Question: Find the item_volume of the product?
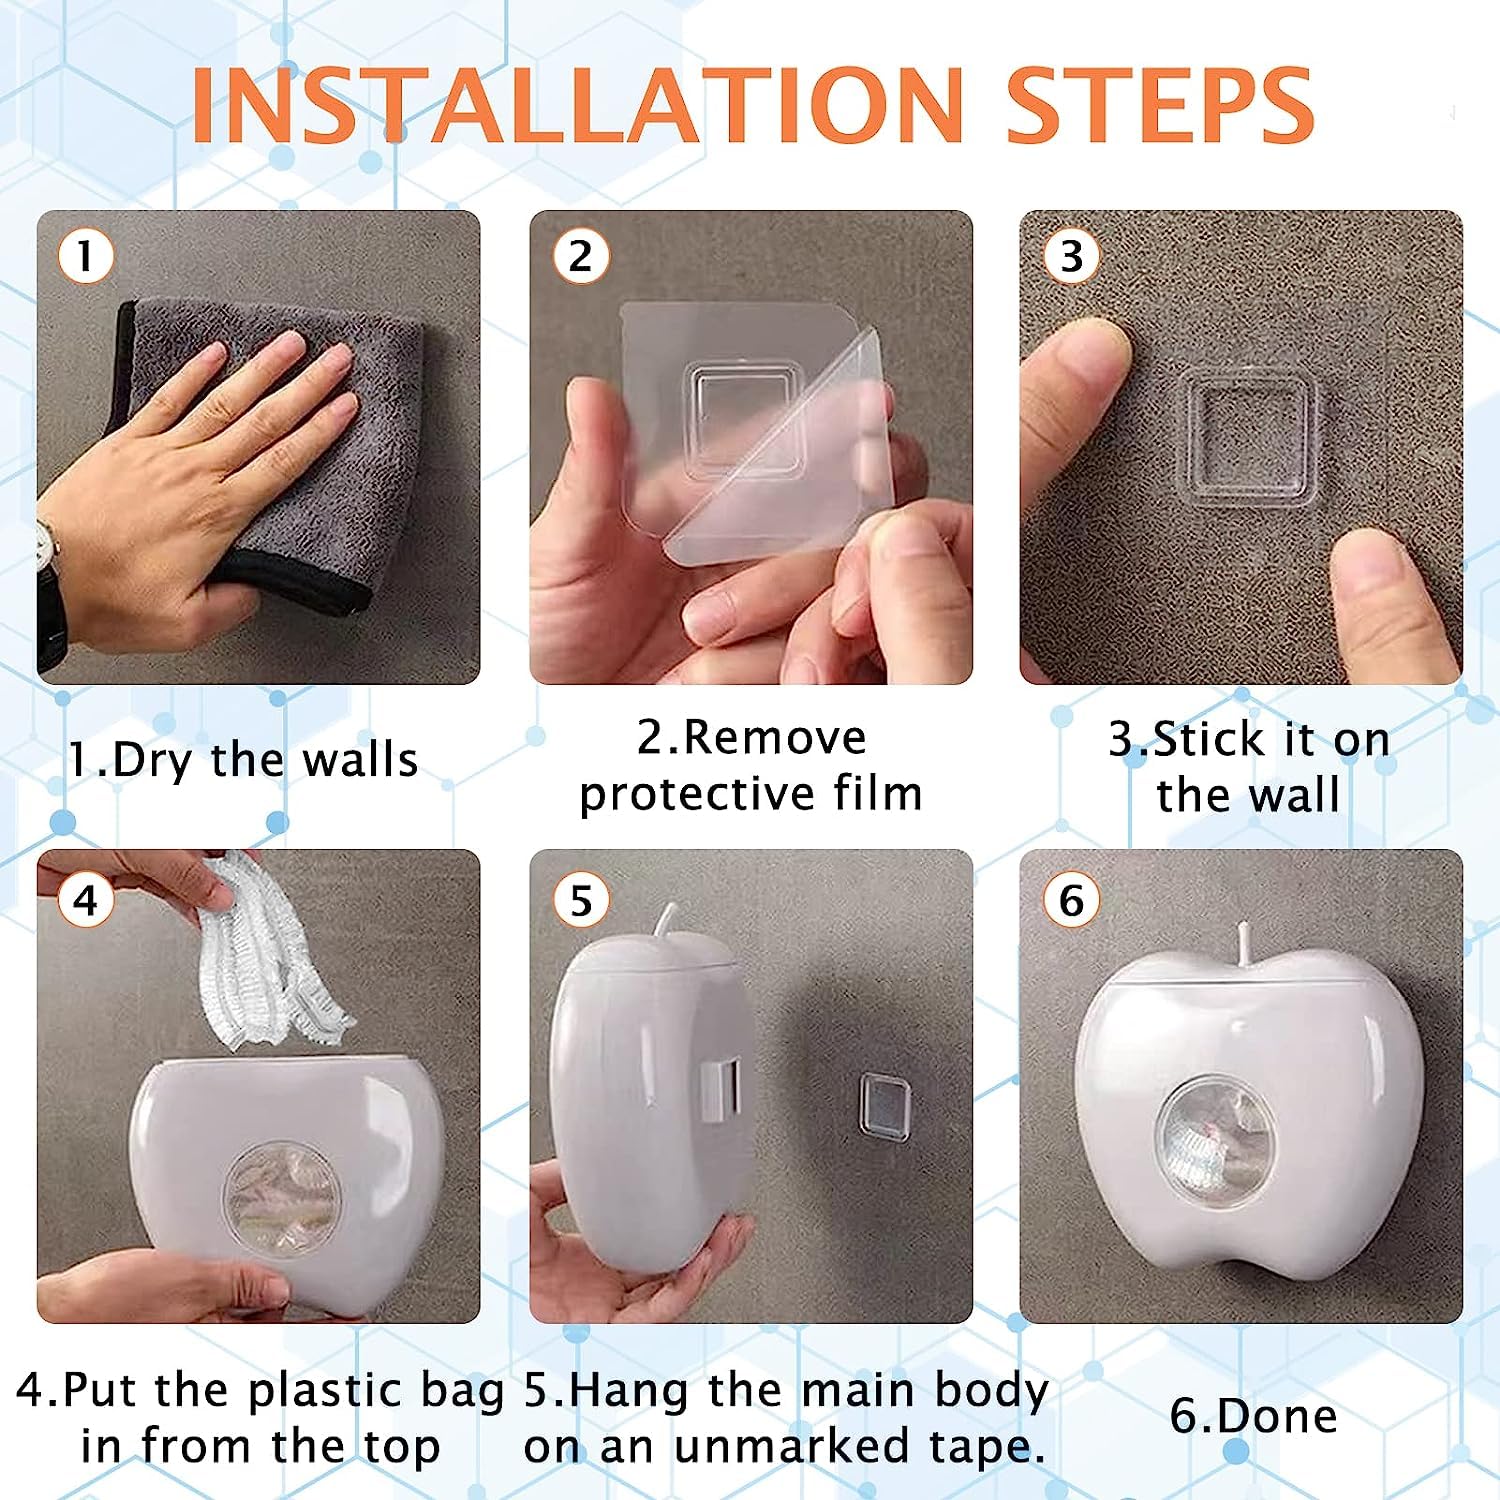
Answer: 1.0 quart